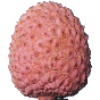
Label: Lychee 1